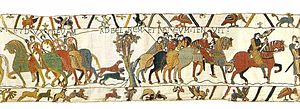
Bayeux-tapetet / Dansk oversættelse af den latinske tekst
Bayeux-tapetet [bajø] er et 70 meter langt vægtæppe broderet med uldgarn på hørlærred. Det illustrerer normanneren Vilhelm Erobrerens erobring af England, da han vandt over Harold Godwinson i Slaget ved Hastings i 1066. Bayeux-tapetet blev sandsynligvis fremstillet på ordre af biskop Odo af Bayeux, Vilhelms halvbror og vicekonge i England, og er muligvis fremstillet i England. Det er et af ganske få tapeter, som har overlevet tidens tand, nok fordi det lå sammenrullet i en lufttæt blykasse og kun blev ophængt i domkirken i byen Bayeux i Normandiet ved særlige lejligheder.